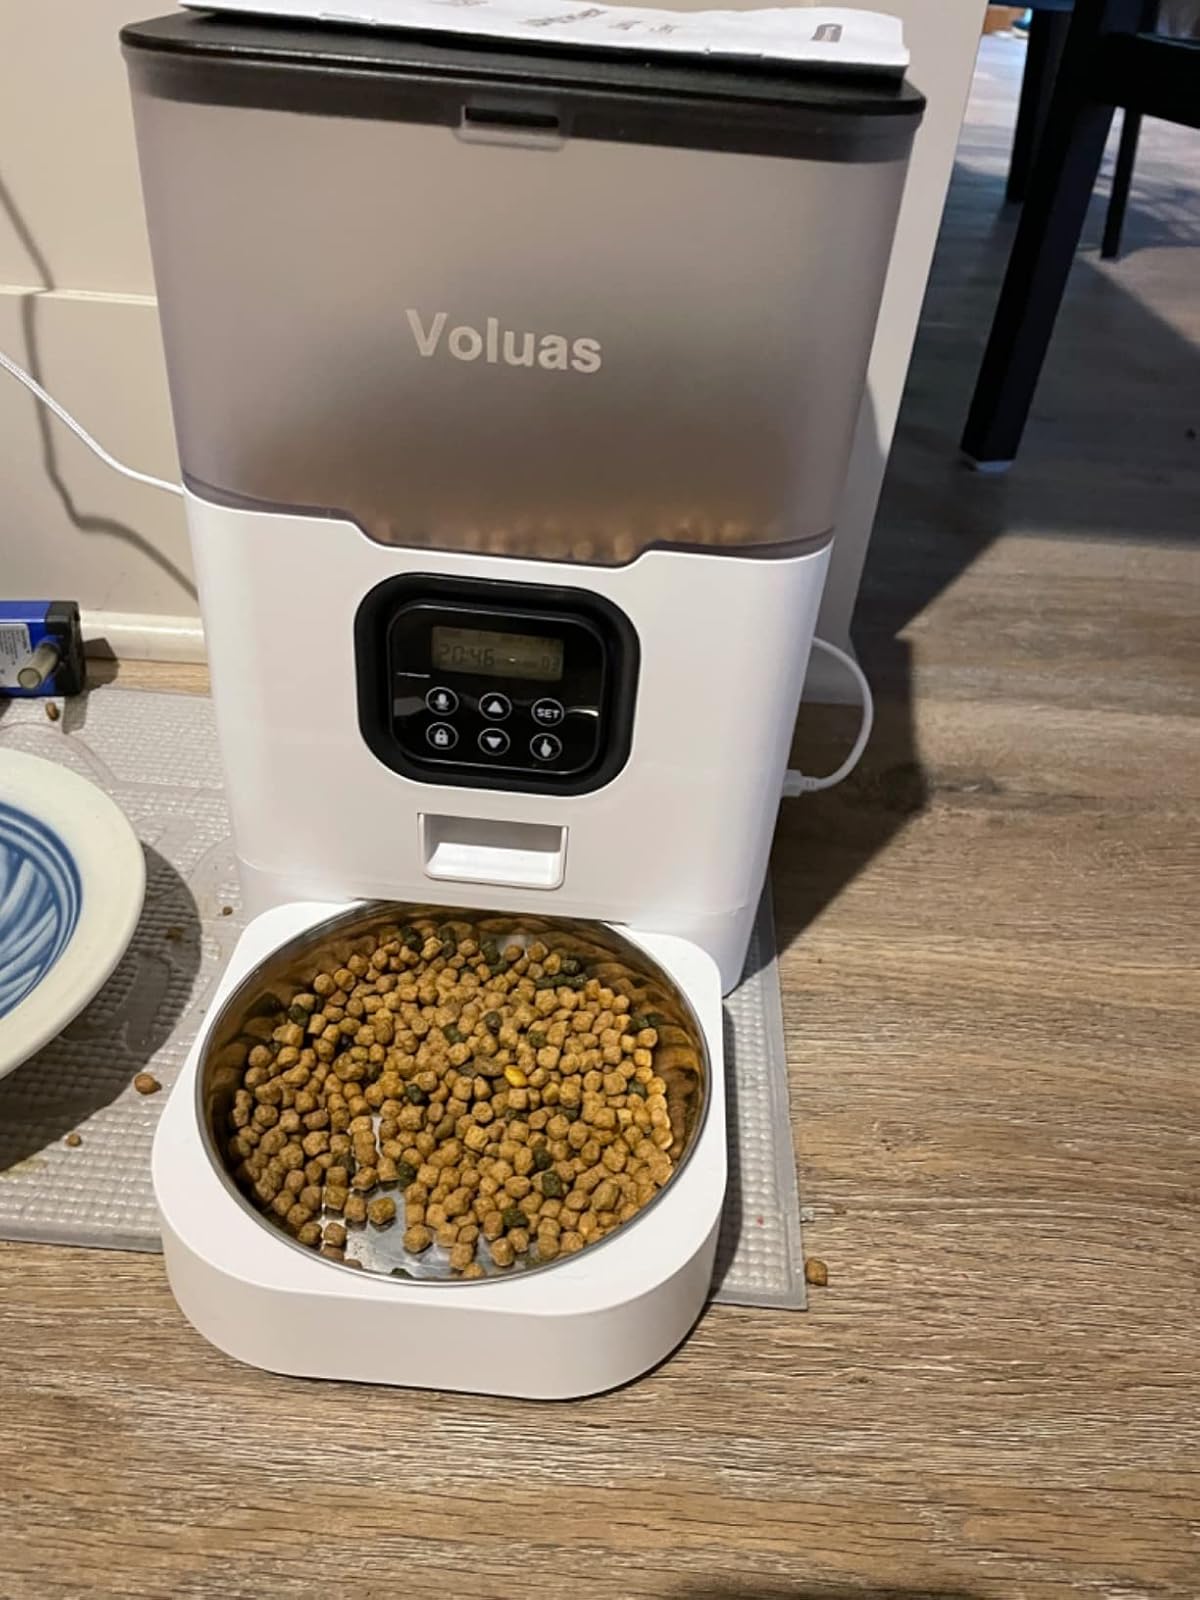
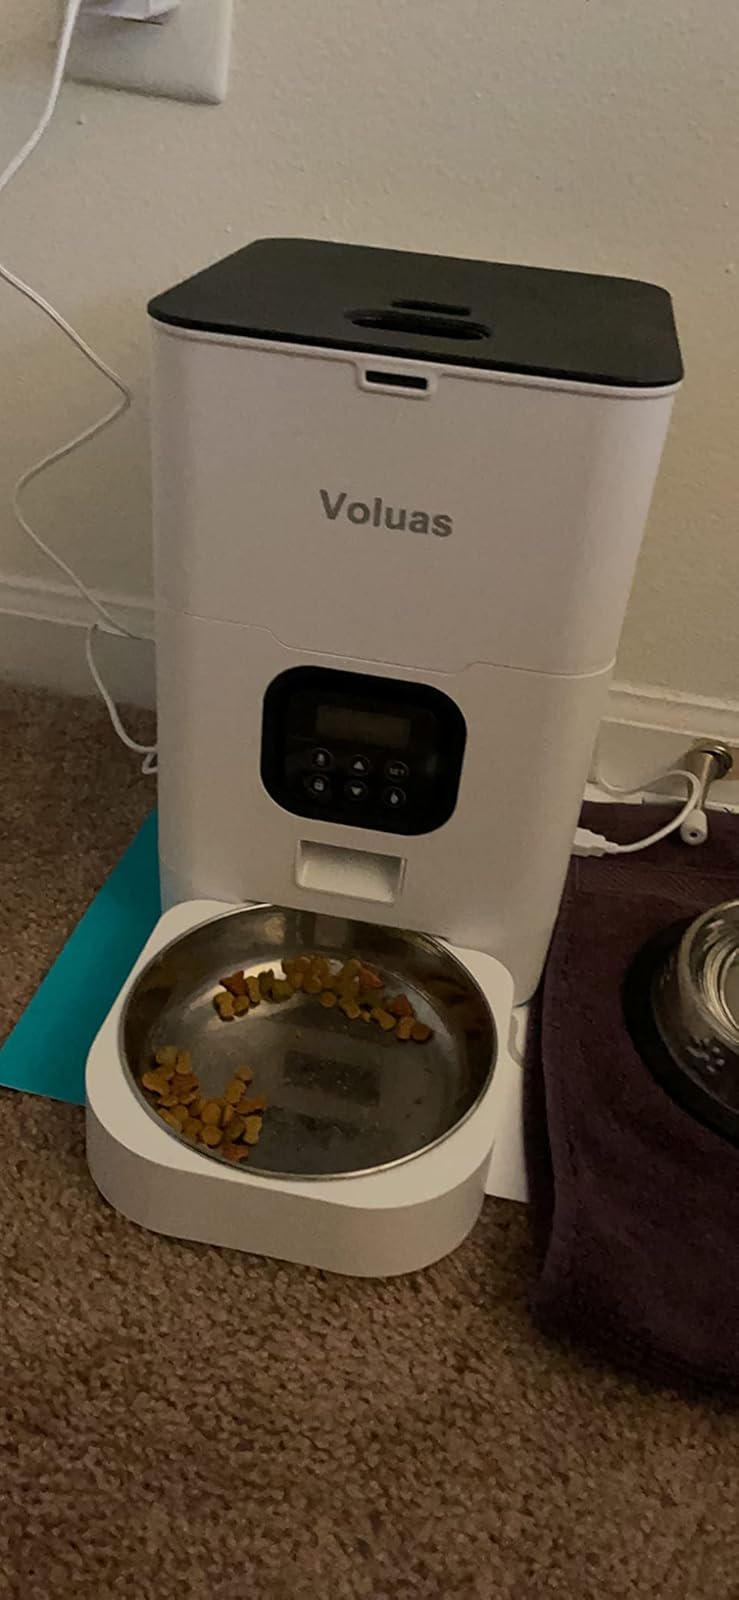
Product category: items_feeder
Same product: no